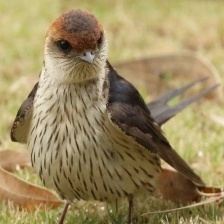
Species: STRIPPED SWALLOW
Scientific name: CECROPIS ABYSSINICA